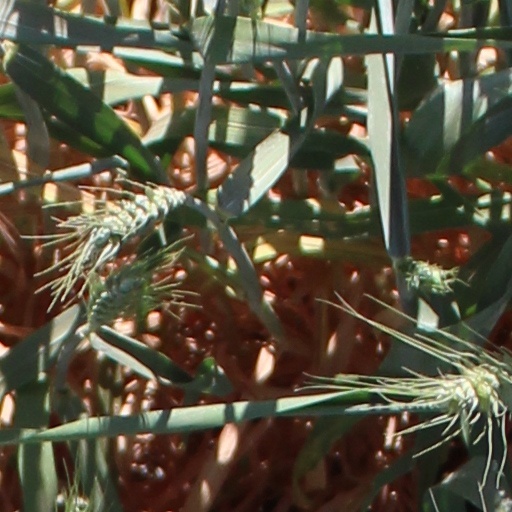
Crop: wheat